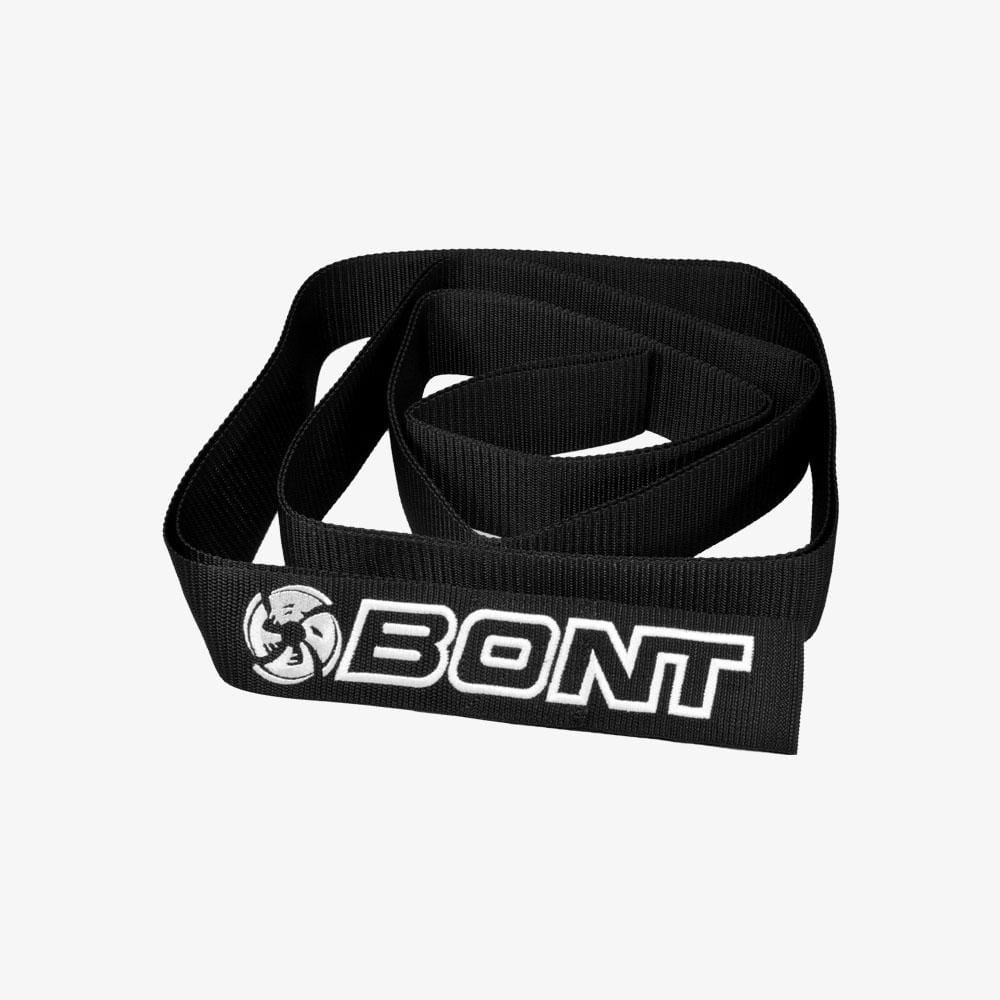
Ice Speed Skate Corner Belt
The Bont ice speed skating corner belt is sturdy and 5 meters long. Use it to train crossover steps, or angled single-legged squats. Length: 5 meters Width: 50 mm Used for Short Track and Long Track Speed Skating drills Short track and long track speed skaters use this corner belt to do land training to perfect their cornering technique and build up the muscles used while short track or long track speed skating.
Brand: Bont
Category: Sporting Goods > Athletics > Figure Skating & Hockey > Figure Skating & Hockey Training Aids > Hockey Speed Trainers